Bob Jahnke

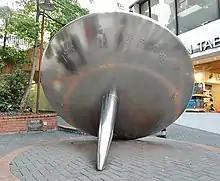
"Giant Spinning Top", Bob Jahnke (2003) public sculpture, Woodward Lane, Wellington

Jahnke's artwork is usually political commenting on past, present and future colonisation and the impact of Christianity on Māori culture. The form of his artwork is varied but often sculpture. Recent work uses neon, mirrors and steel. Public artwork created includes the window design at the contemporary marae Rongomaraeroa in the Museum of New Zealand Te Papa Tongarewa, wall reliefs at the Wellington High Court and "Giant Spinning Top" (2003) in Wellington, and "Nga Takerenui a Tamaki / Twin Hulls" (2006) at the University of Auckland Tamaki Campus.